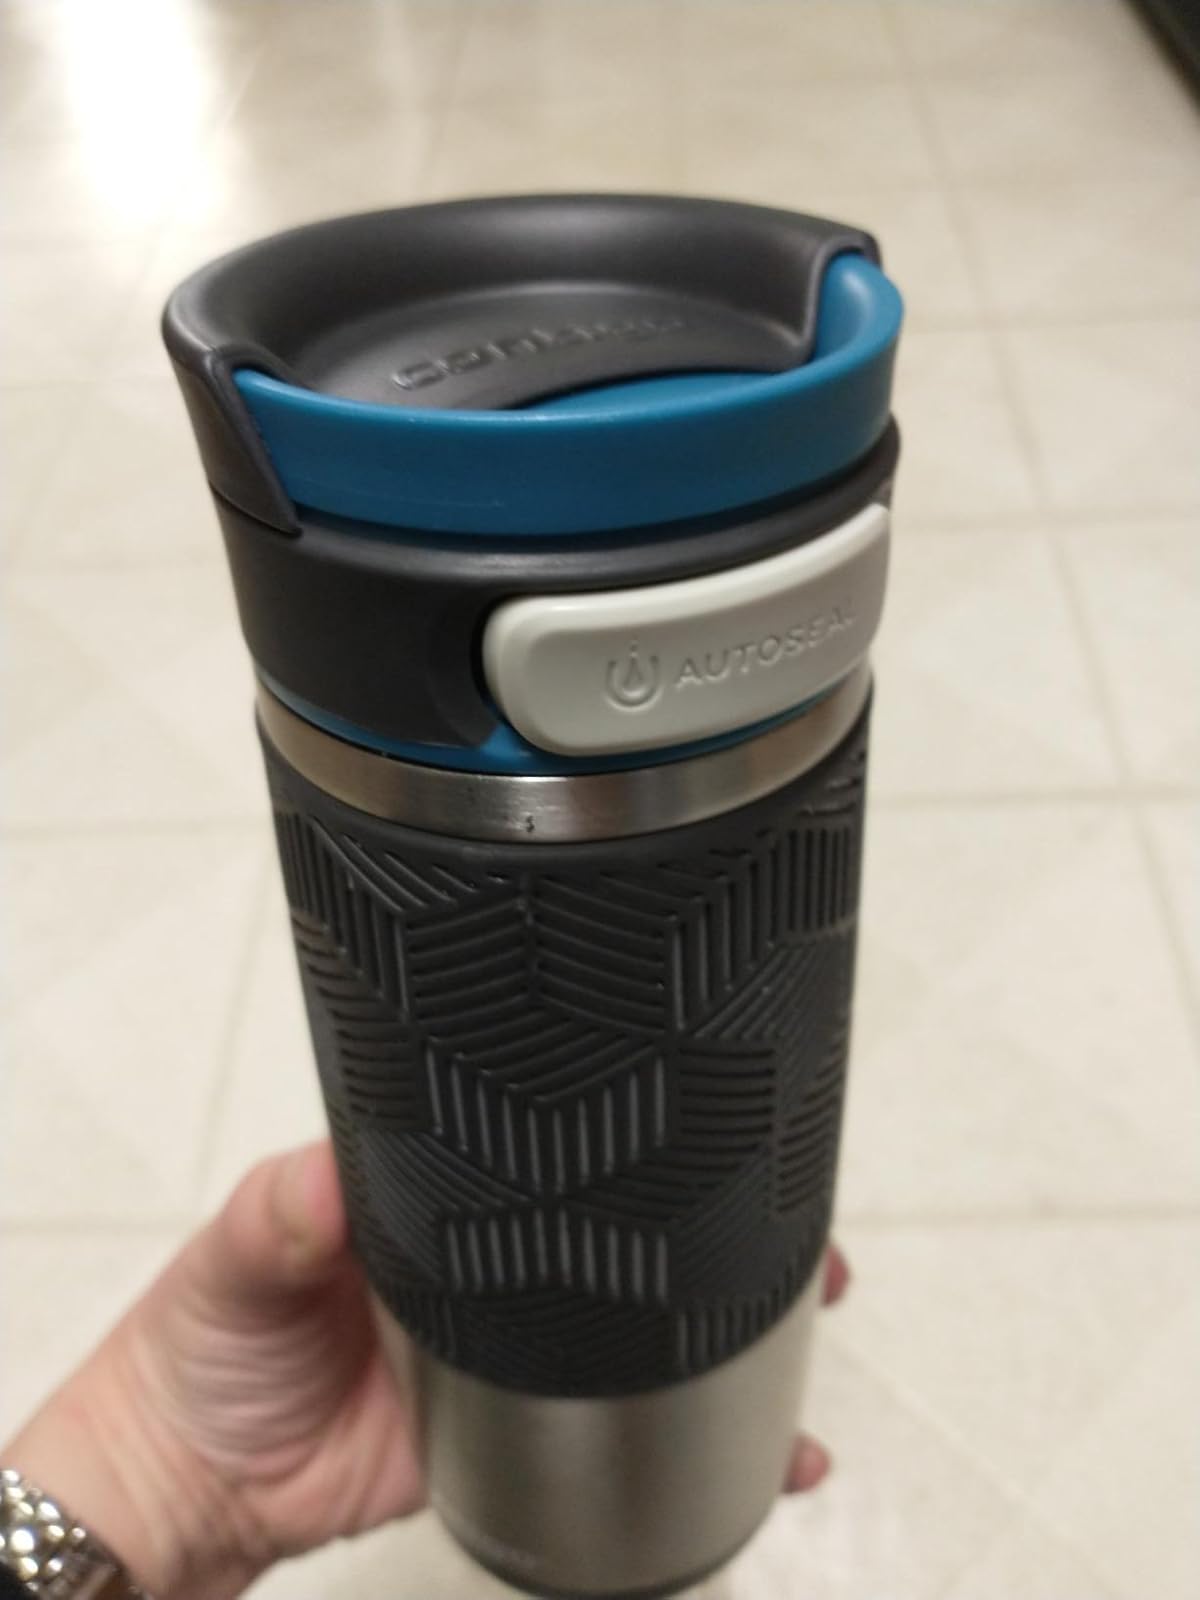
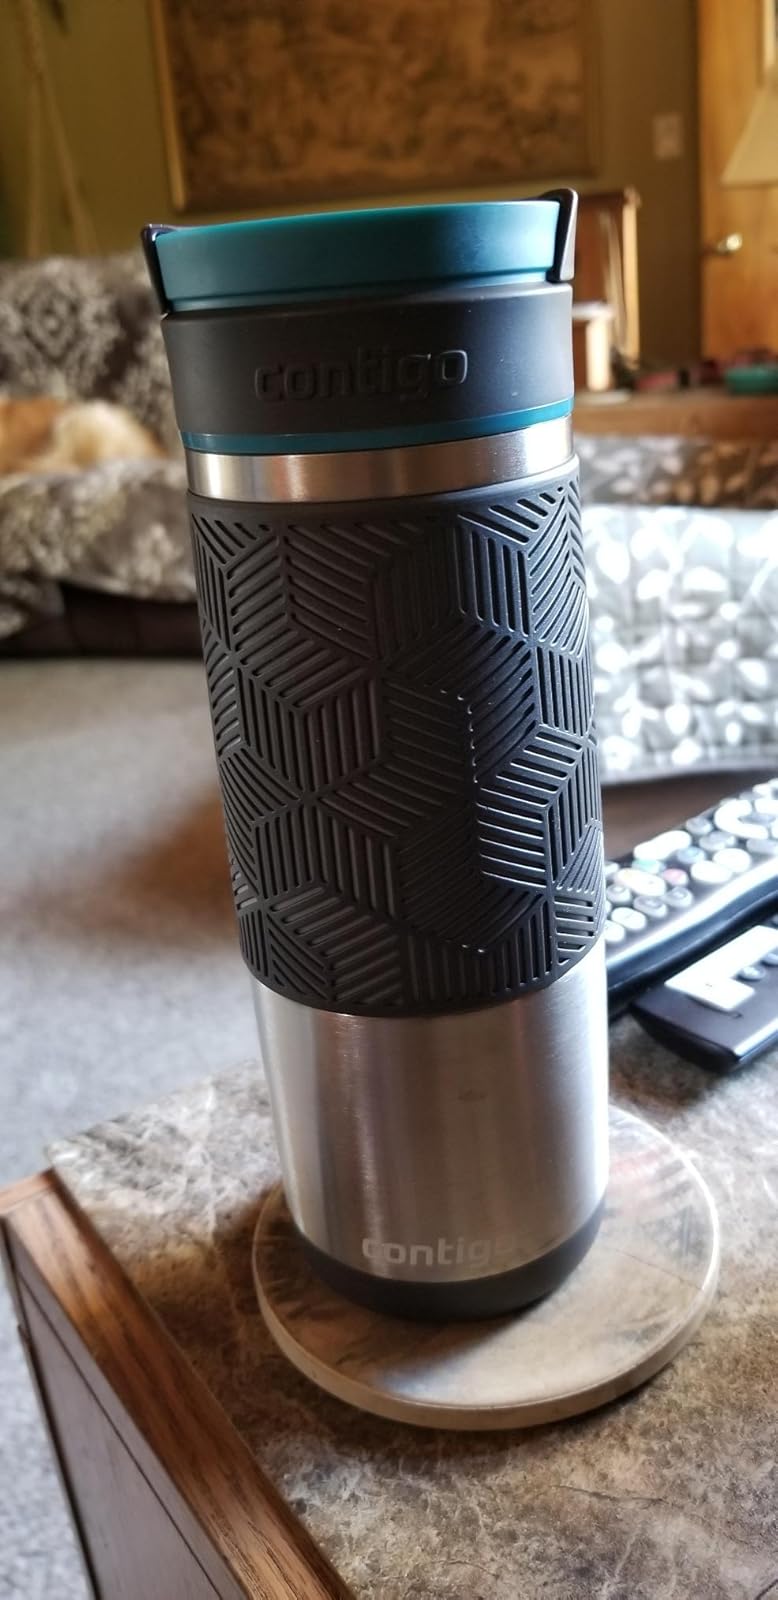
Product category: items_mug
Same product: yes